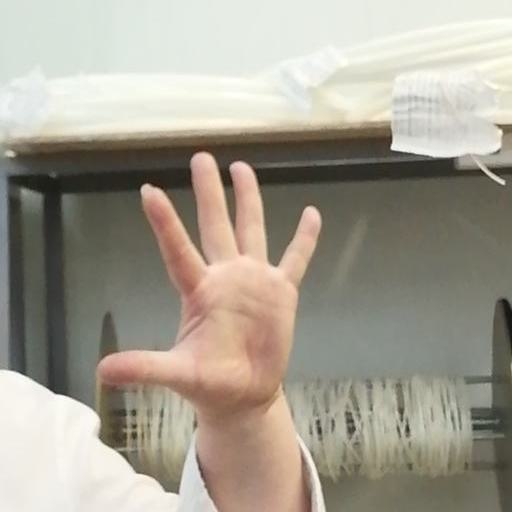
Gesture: palm